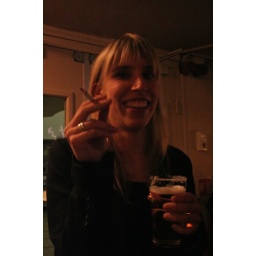
eefke in de bar van bellevue